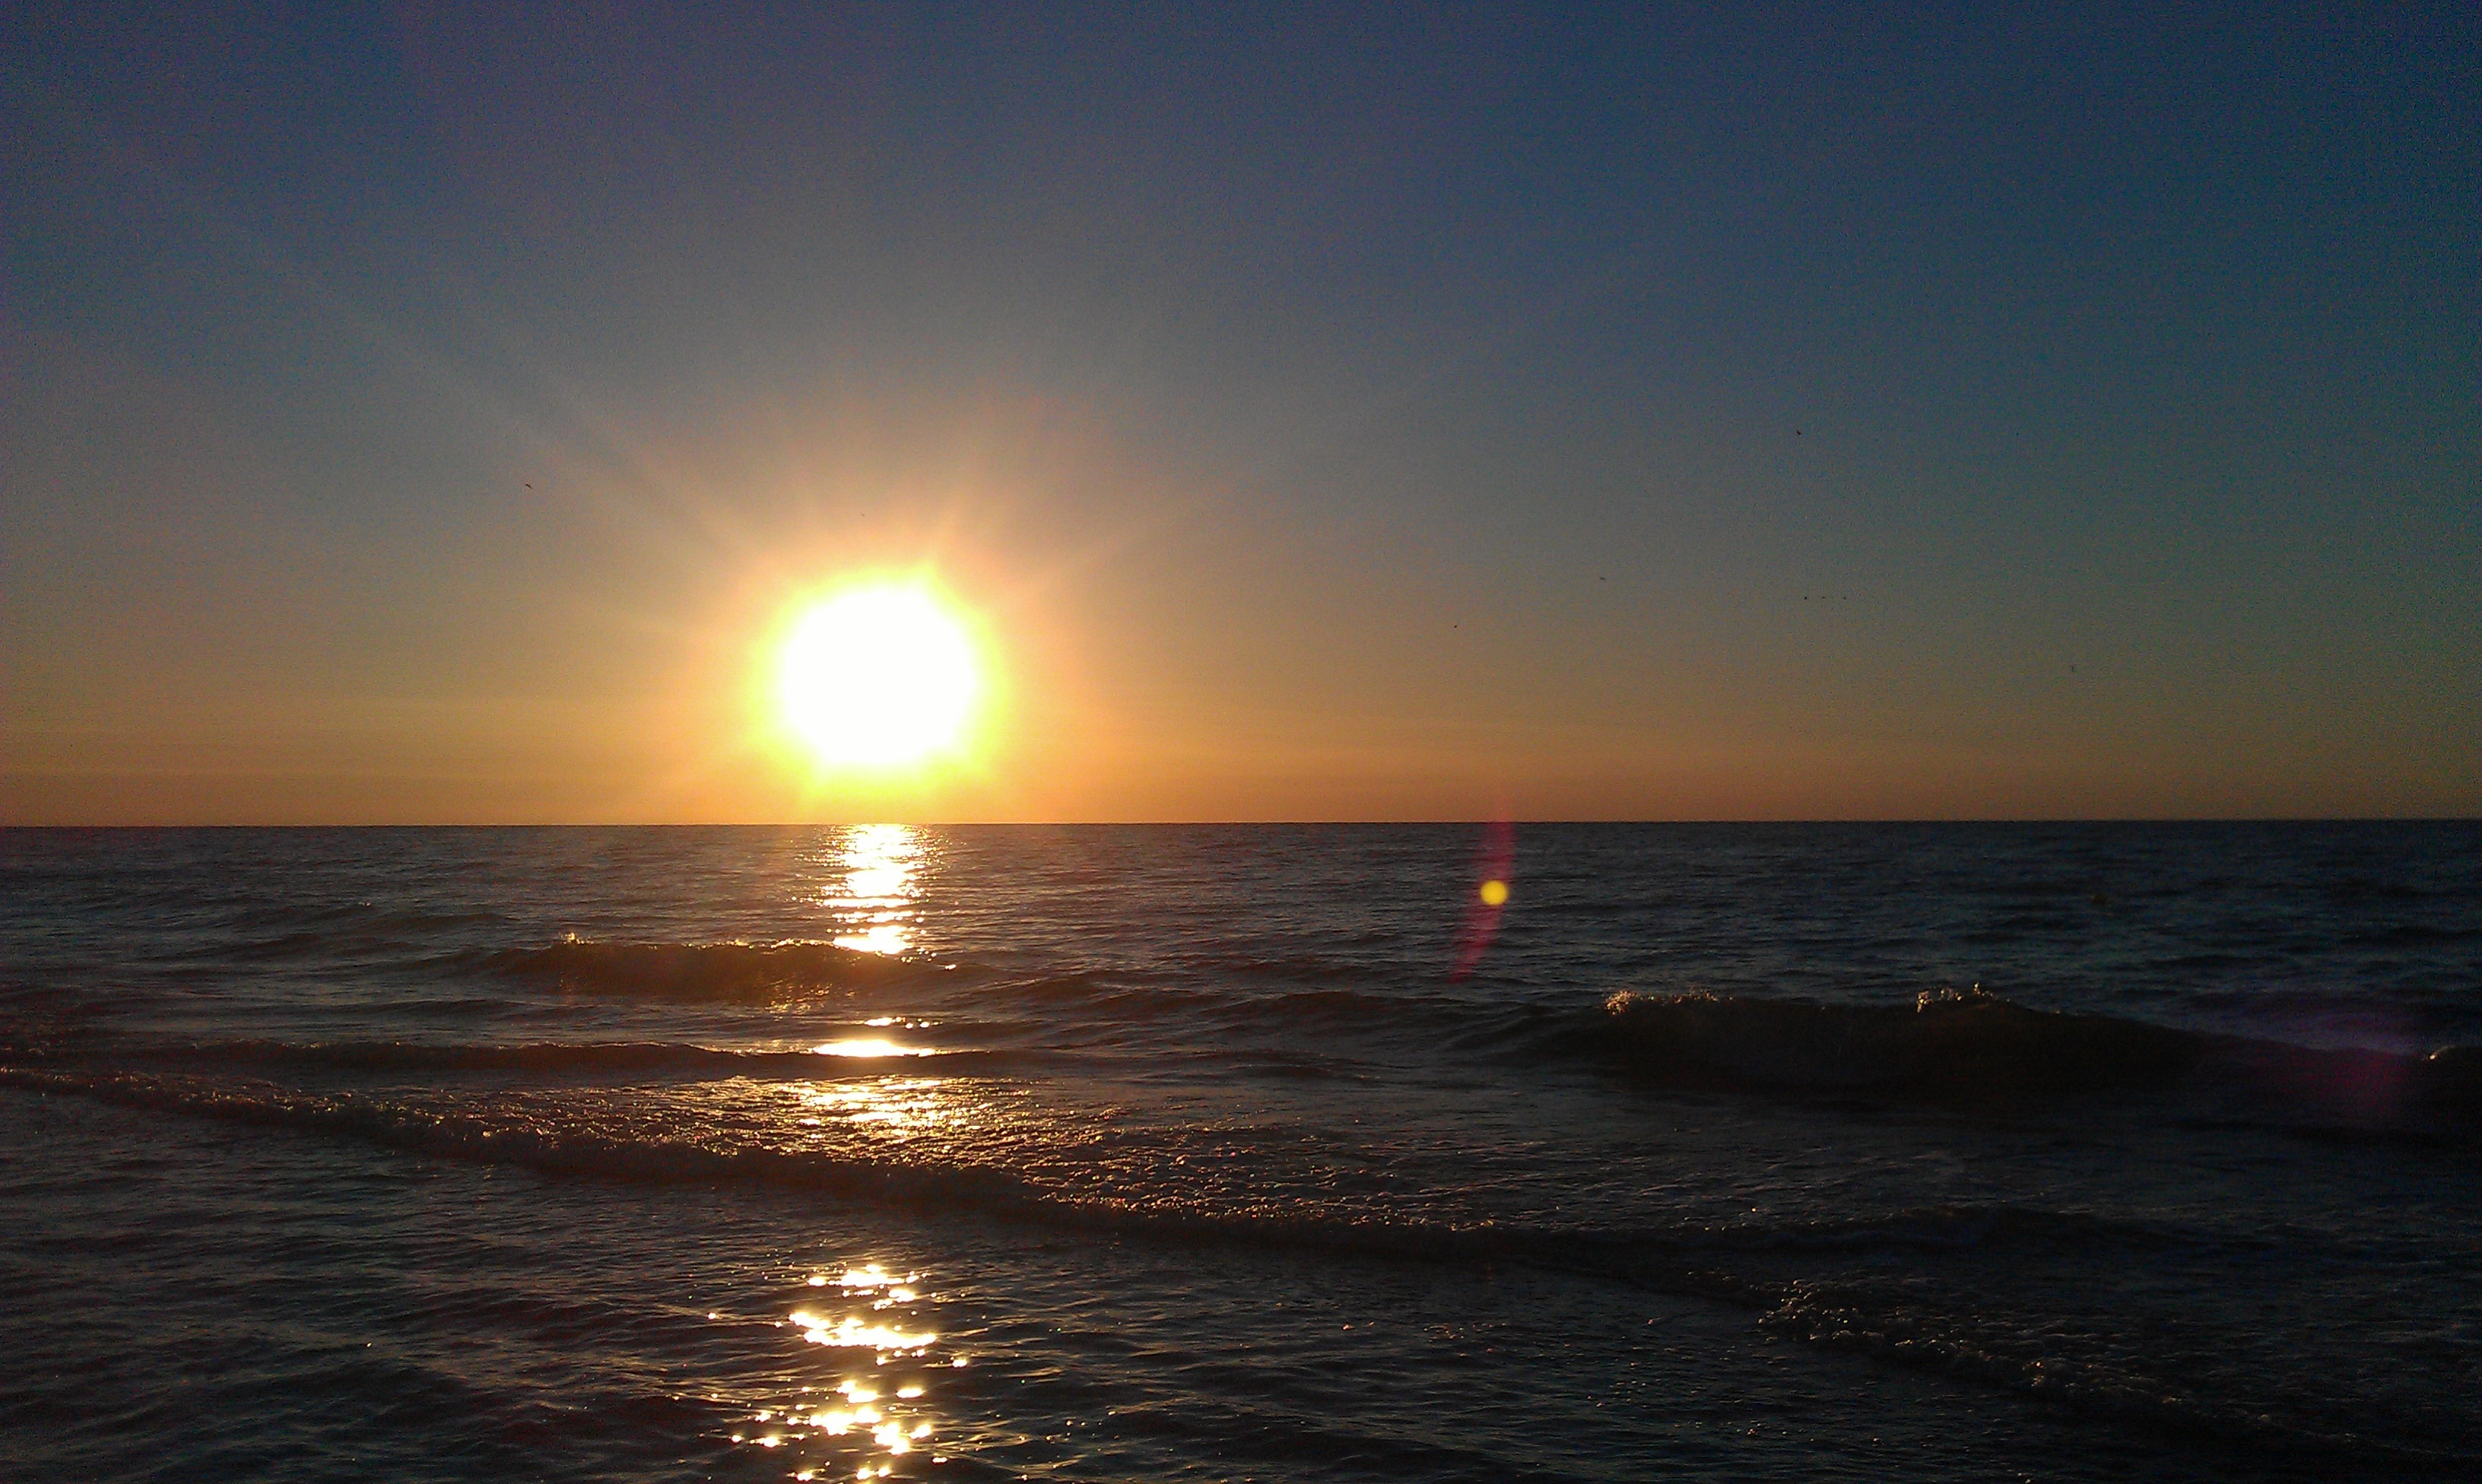
beach, sea, coast, water, ocean, horizon, sky, sun, sunrise, sunset, sunlight, morning, shore, wave, dawn, evening, calm, afterglow, evening sky, setting sun, wind wave